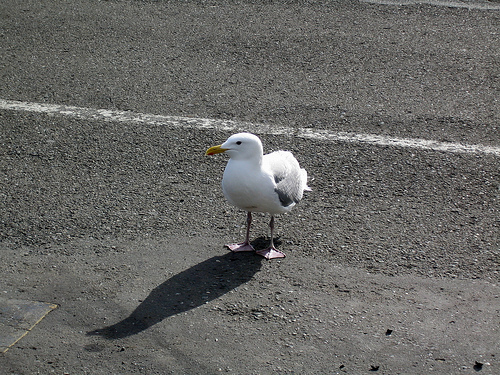
the bird has a white crown and a curved bill that is yellow.
this white bird has webbed feet and a yellow beak.
medium sized white bird with grey wings, long orange tarsus and webbed feet
this bird has a white crown, abdomen, side and breast with a yellow bill.
this is a large white bird with a gray wing and an orange beak.
this large bird is mostly white with a long hooked bill and webbed foot.
this bird is white with grey and has a long, pointy beak.
the bird has a white crown, a curved yellow bill and webbed feet.
the bird has a white body, with grey wings, and a yellow beak with pink feet.
this bird has wings that are white and has a yellow bill
Species: Glaucous Winged Gull